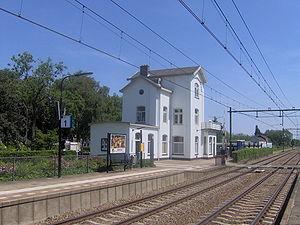
La gare de Kapelle-Biezelinge est une gare néerlandaise située entre Kapelle et Biezelinge, dans la province de la Zélande.